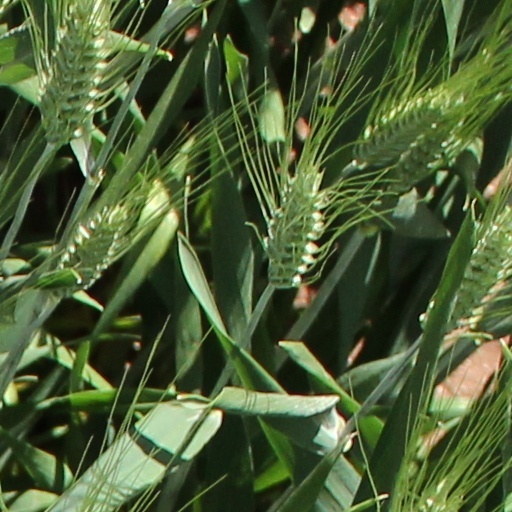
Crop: wheat